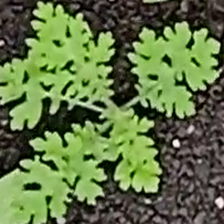
Weed species: Gajar_gavat_(Parthenium hysterophorus)